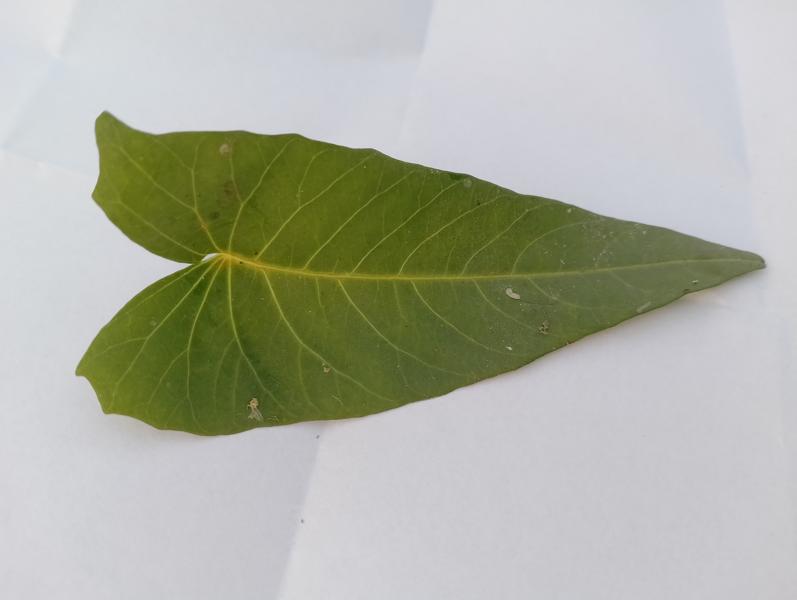
Weed species: Ipomoea aquatic